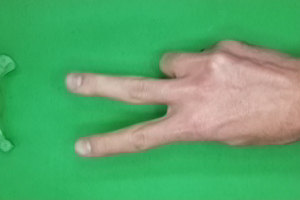
Label: scissors